Patrick Millen

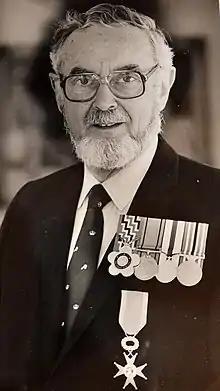

Patrick Graham Millen (5 August 192714 July 1994) was a diplomat and the New Zealand Secretary of the Cabinet and Clerk of the Executive Council from 1973 until 1987. In 1991 he was ennobled as a Knight by Pope John Paul II in recognition of his long and distinguished service to the Catholic Church and for his public service.